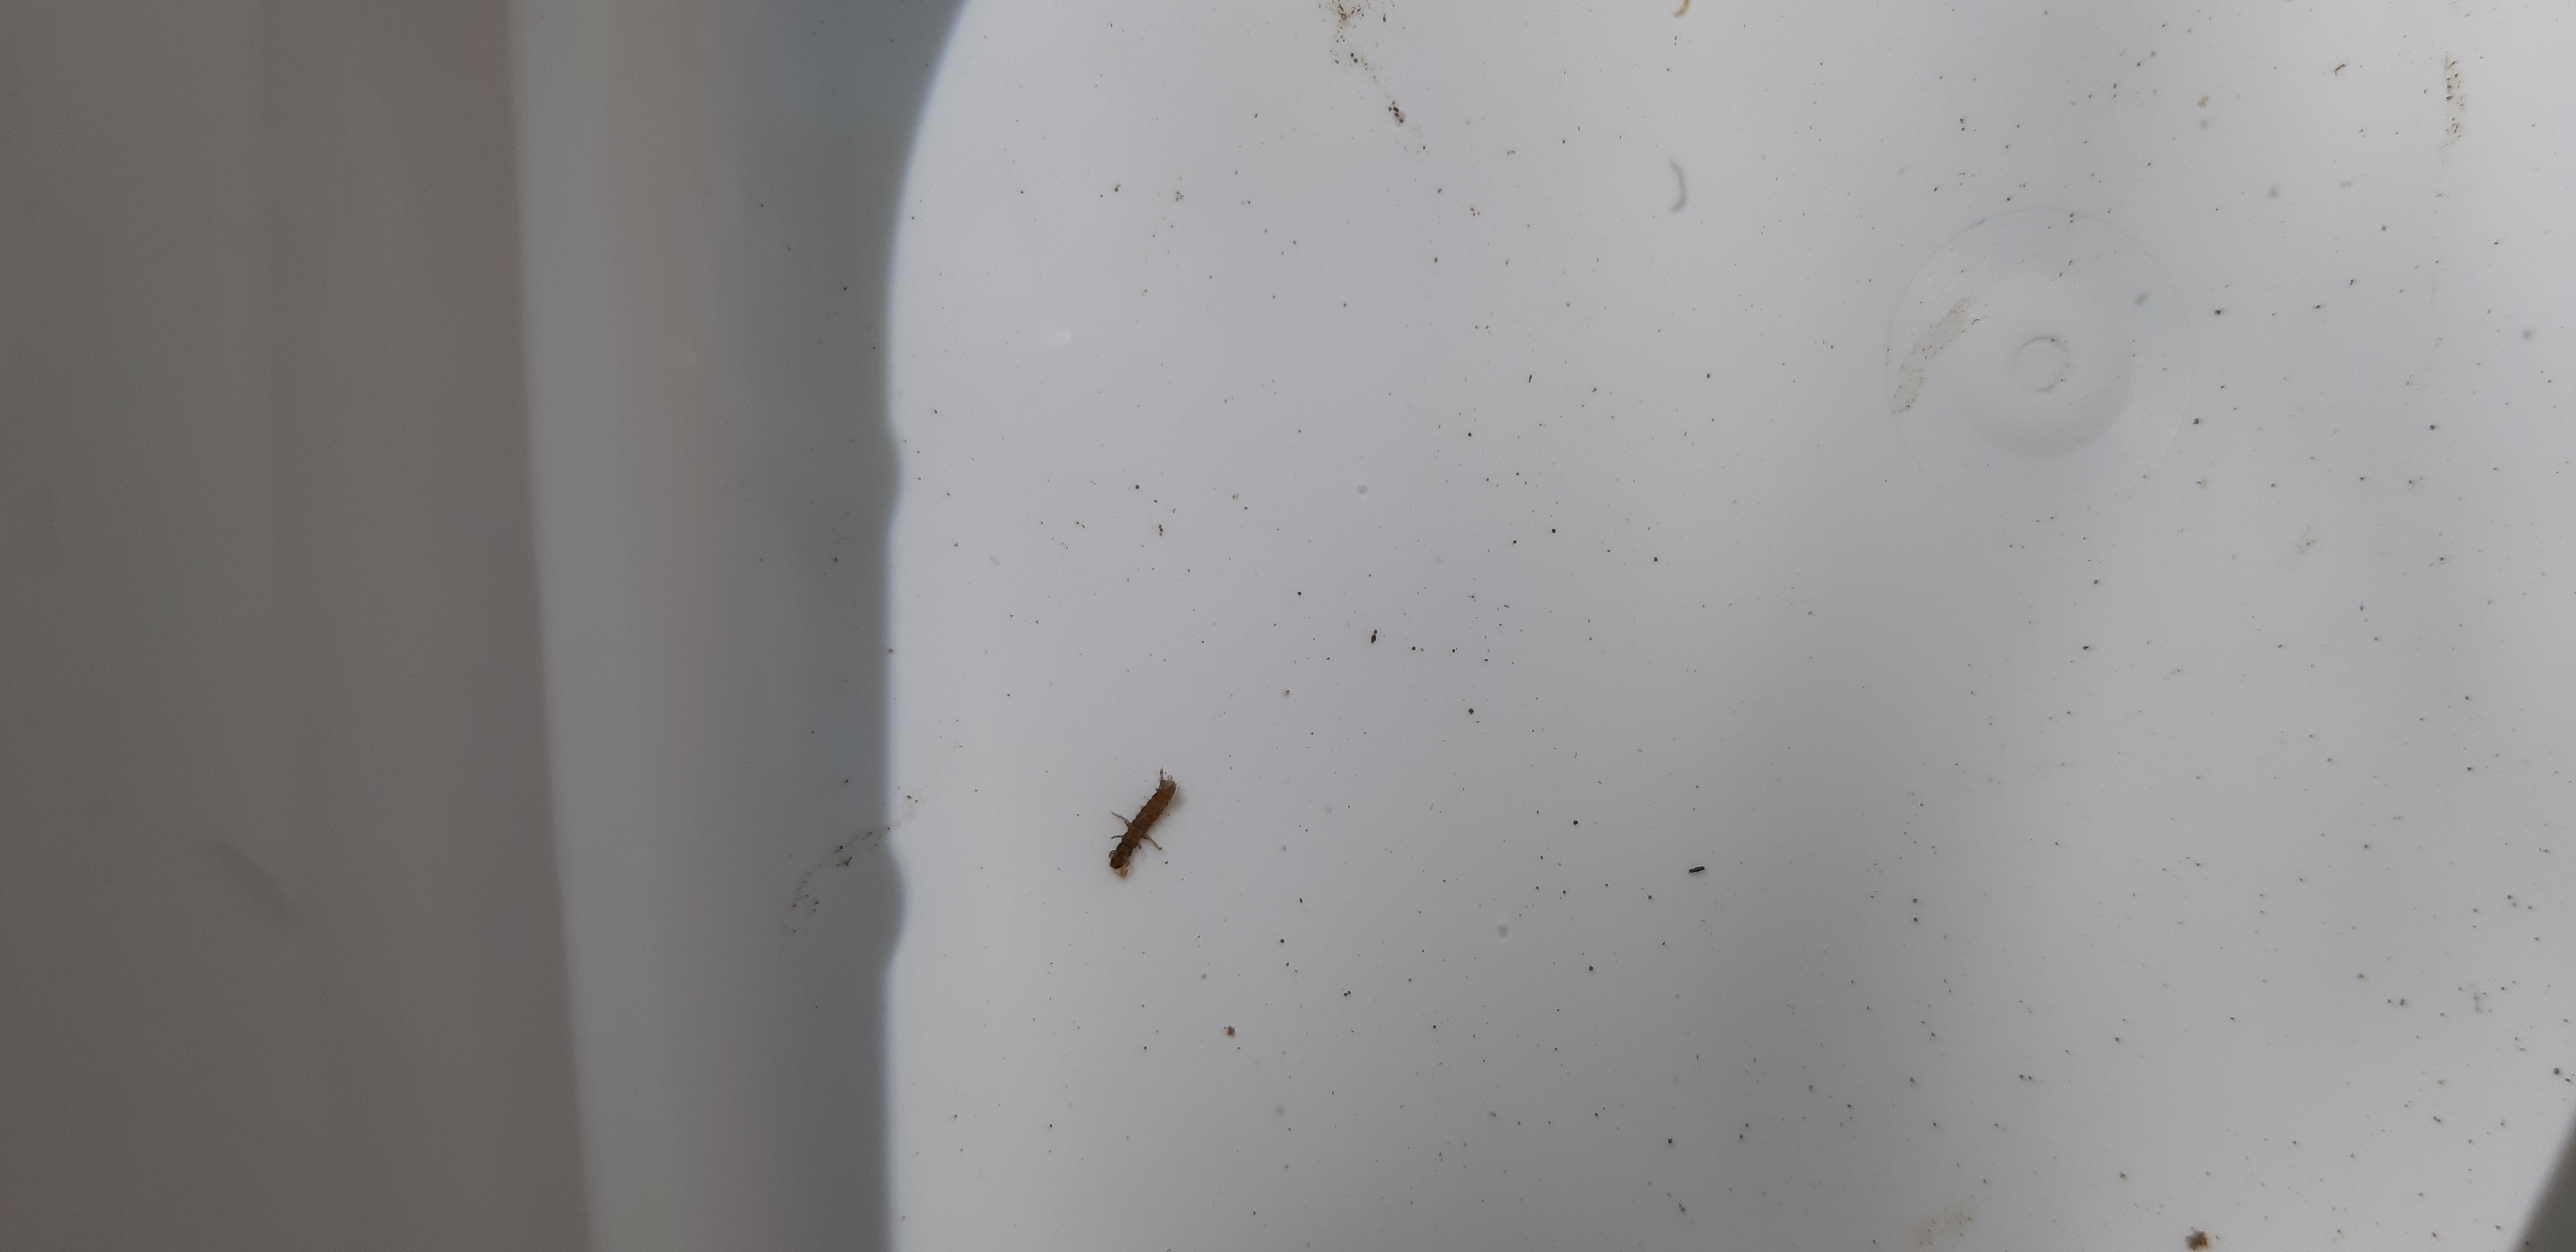
Macroinvertebrate group: caddisflies